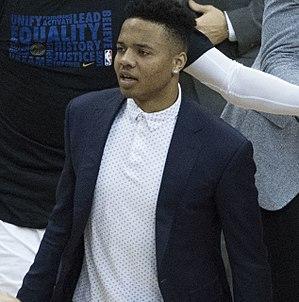
Markelle N'Gai Fultz, né le 29 mai 1998 à Upper Marlboro dans le Maryland, est un joueur américain de basket-ball. Il évolue aux postes de meneur et d'arrière.